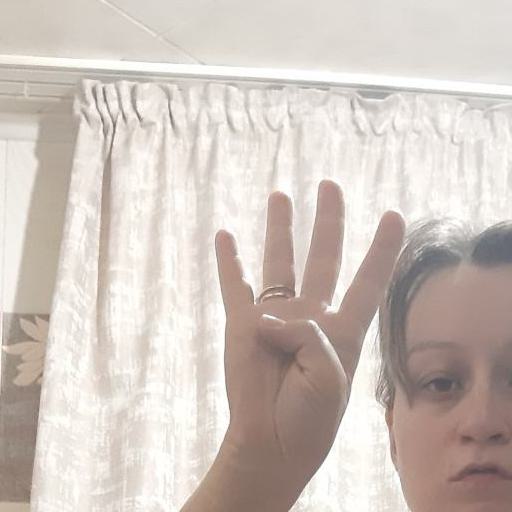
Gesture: four